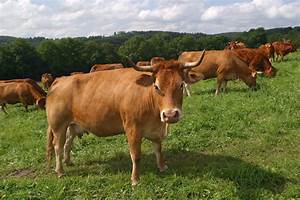
Label: mucca